Birmingham

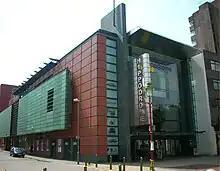
The Birmingham Hippodrome, home of the Birmingham Royal Ballet, is the UK's busiest single theatre.

In 2012, manufacturing accounted for 8% of the employment in Birmingham, a figure below the average for the UK as a whole. Major industrial plants in the city include Jaguar Land Rover in Castle Bromwich and Cadbury in Bournville, with large local producers also supporting a supply chain of precision-based small manufacturers and craft industries. More traditional industries also remain: 40% of the jewellery made in the UK is still produced by the 300 independent manufacturers of the city's Jewellery Quarter, continuing a trade first recorded in Birmingham in 1308. In June 2025, Birmingham was declared a World Craft City by the World Crafts Council, because of its continuing jewellery trade.